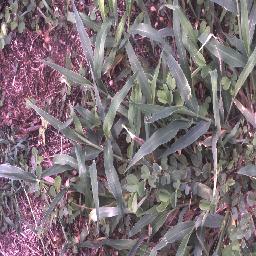
Label: negative